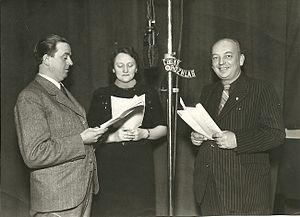
Josef Skupa était un marionnettiste tchèque, connu pour avoir créé les marionnettes Spejbl et Hurvínek.